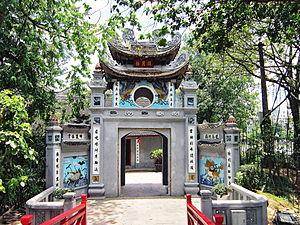
Le Viêt Nam, Viet Nam, Vietnam ou Viêtnam, en forme longue la république socialiste du Viêt Nam, est un pays d'Asie du Sud-Est situé à l'est de la péninsule indochinoise. Il partage ses frontières avec la Chine au nord, le Laos au nord-ouest et le Cambodge au sud-ouest. Sa capitale est Hanoï. La langue officielle est le vietnamien et la monnaie le dong. C'est un État communiste à parti unique, dirigé par le Parti communiste vietnamien depuis 1975.
Le temple Ngọc Sơn, signifiant temple de la montagne de jade, est un sanctuaire situé sur le Lac Hoan Kiem dans le centre d'Hanoi au Viêt Nam. Construit sur l'îlot de Jade, ce temple est dédié à des génies confucianistes et taoïstes, ainsi qu'au héros national Trần Hưng Đạo.